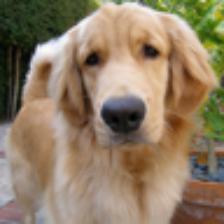
Label: NonHuman